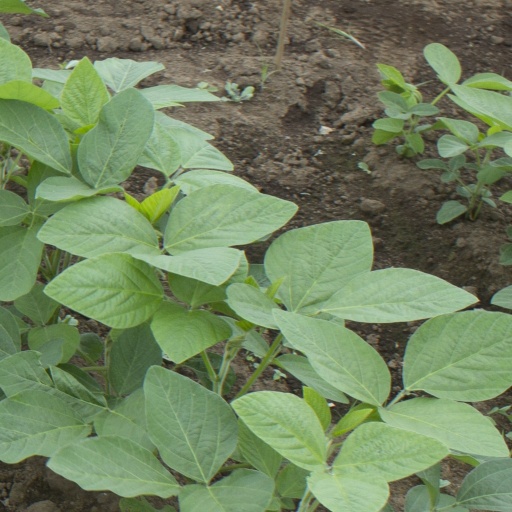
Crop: soybean